1919 World Series

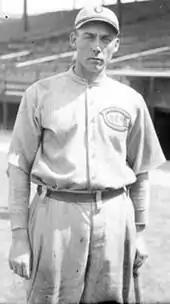
Edd Roush

Jackson was the unquestioned star of the White Sox. The left fielder hit .351 that season, fourth in the league and in the AL's top five in slugging percentage, RBI, total bases and base hits. He was not the only star in a lineup with hardly a weak spot, as former Philadelphia Athletics superstar leadoff hitter Eddie Collins, one of the greatest second basemen of all time, was still going strong in his early thirties, hitting .319 with a .400 on-base percentage. Right fielder Nemo Leibold hit .302 with 81 runs scored. First baseman Chick Gandil hit .290, third baseman Buck Weaver .296, and center fielder Oscar "Hap" Felsch hit .275 and tied Jackson for the team lead in home runs with only seven (as the dead-ball era was coming to a close). Even typical "good field, no hit" catcher Ray Schalk hit .282 that year, and shortstop Swede Risberg was not an automatic out with the .256 average and 38 RBI. Gleason's bench contained two impressive hitters, outfielder Shano Collins and infielder Fred McMullin, both veterans of the 1917 series.